The Wonderful Birch

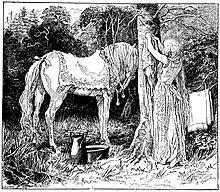
"The Wonderful Birch" by Henry Justice Ford (1890)

The Wonderful Birch is a Finnish and Russian fairy tale. A variant on Cinderella, it is Aarne–Thompson folktale type 510A, the persecuted heroine. It makes use of shapeshifting motifs. Andrew Lang included it in "The Red Fairy Book".